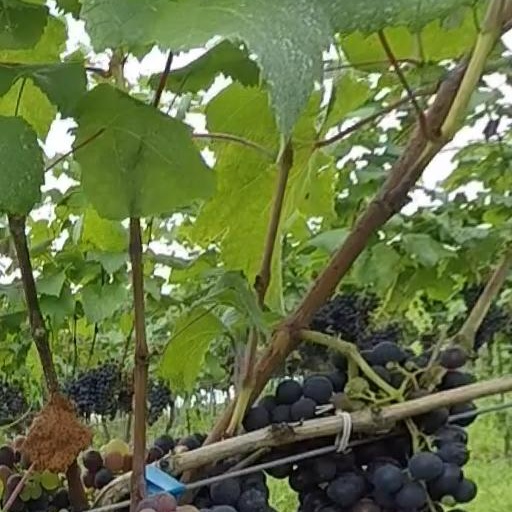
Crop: grape